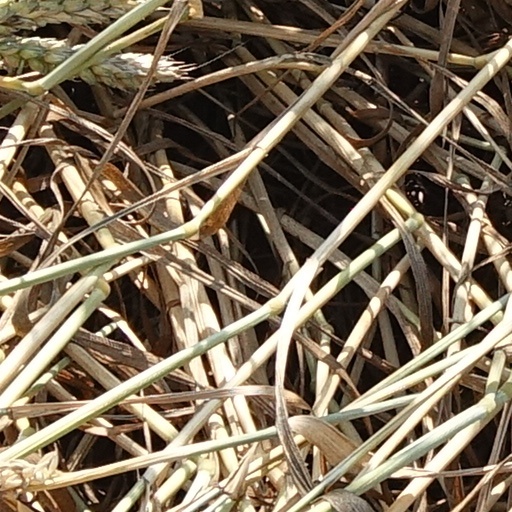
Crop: wheat